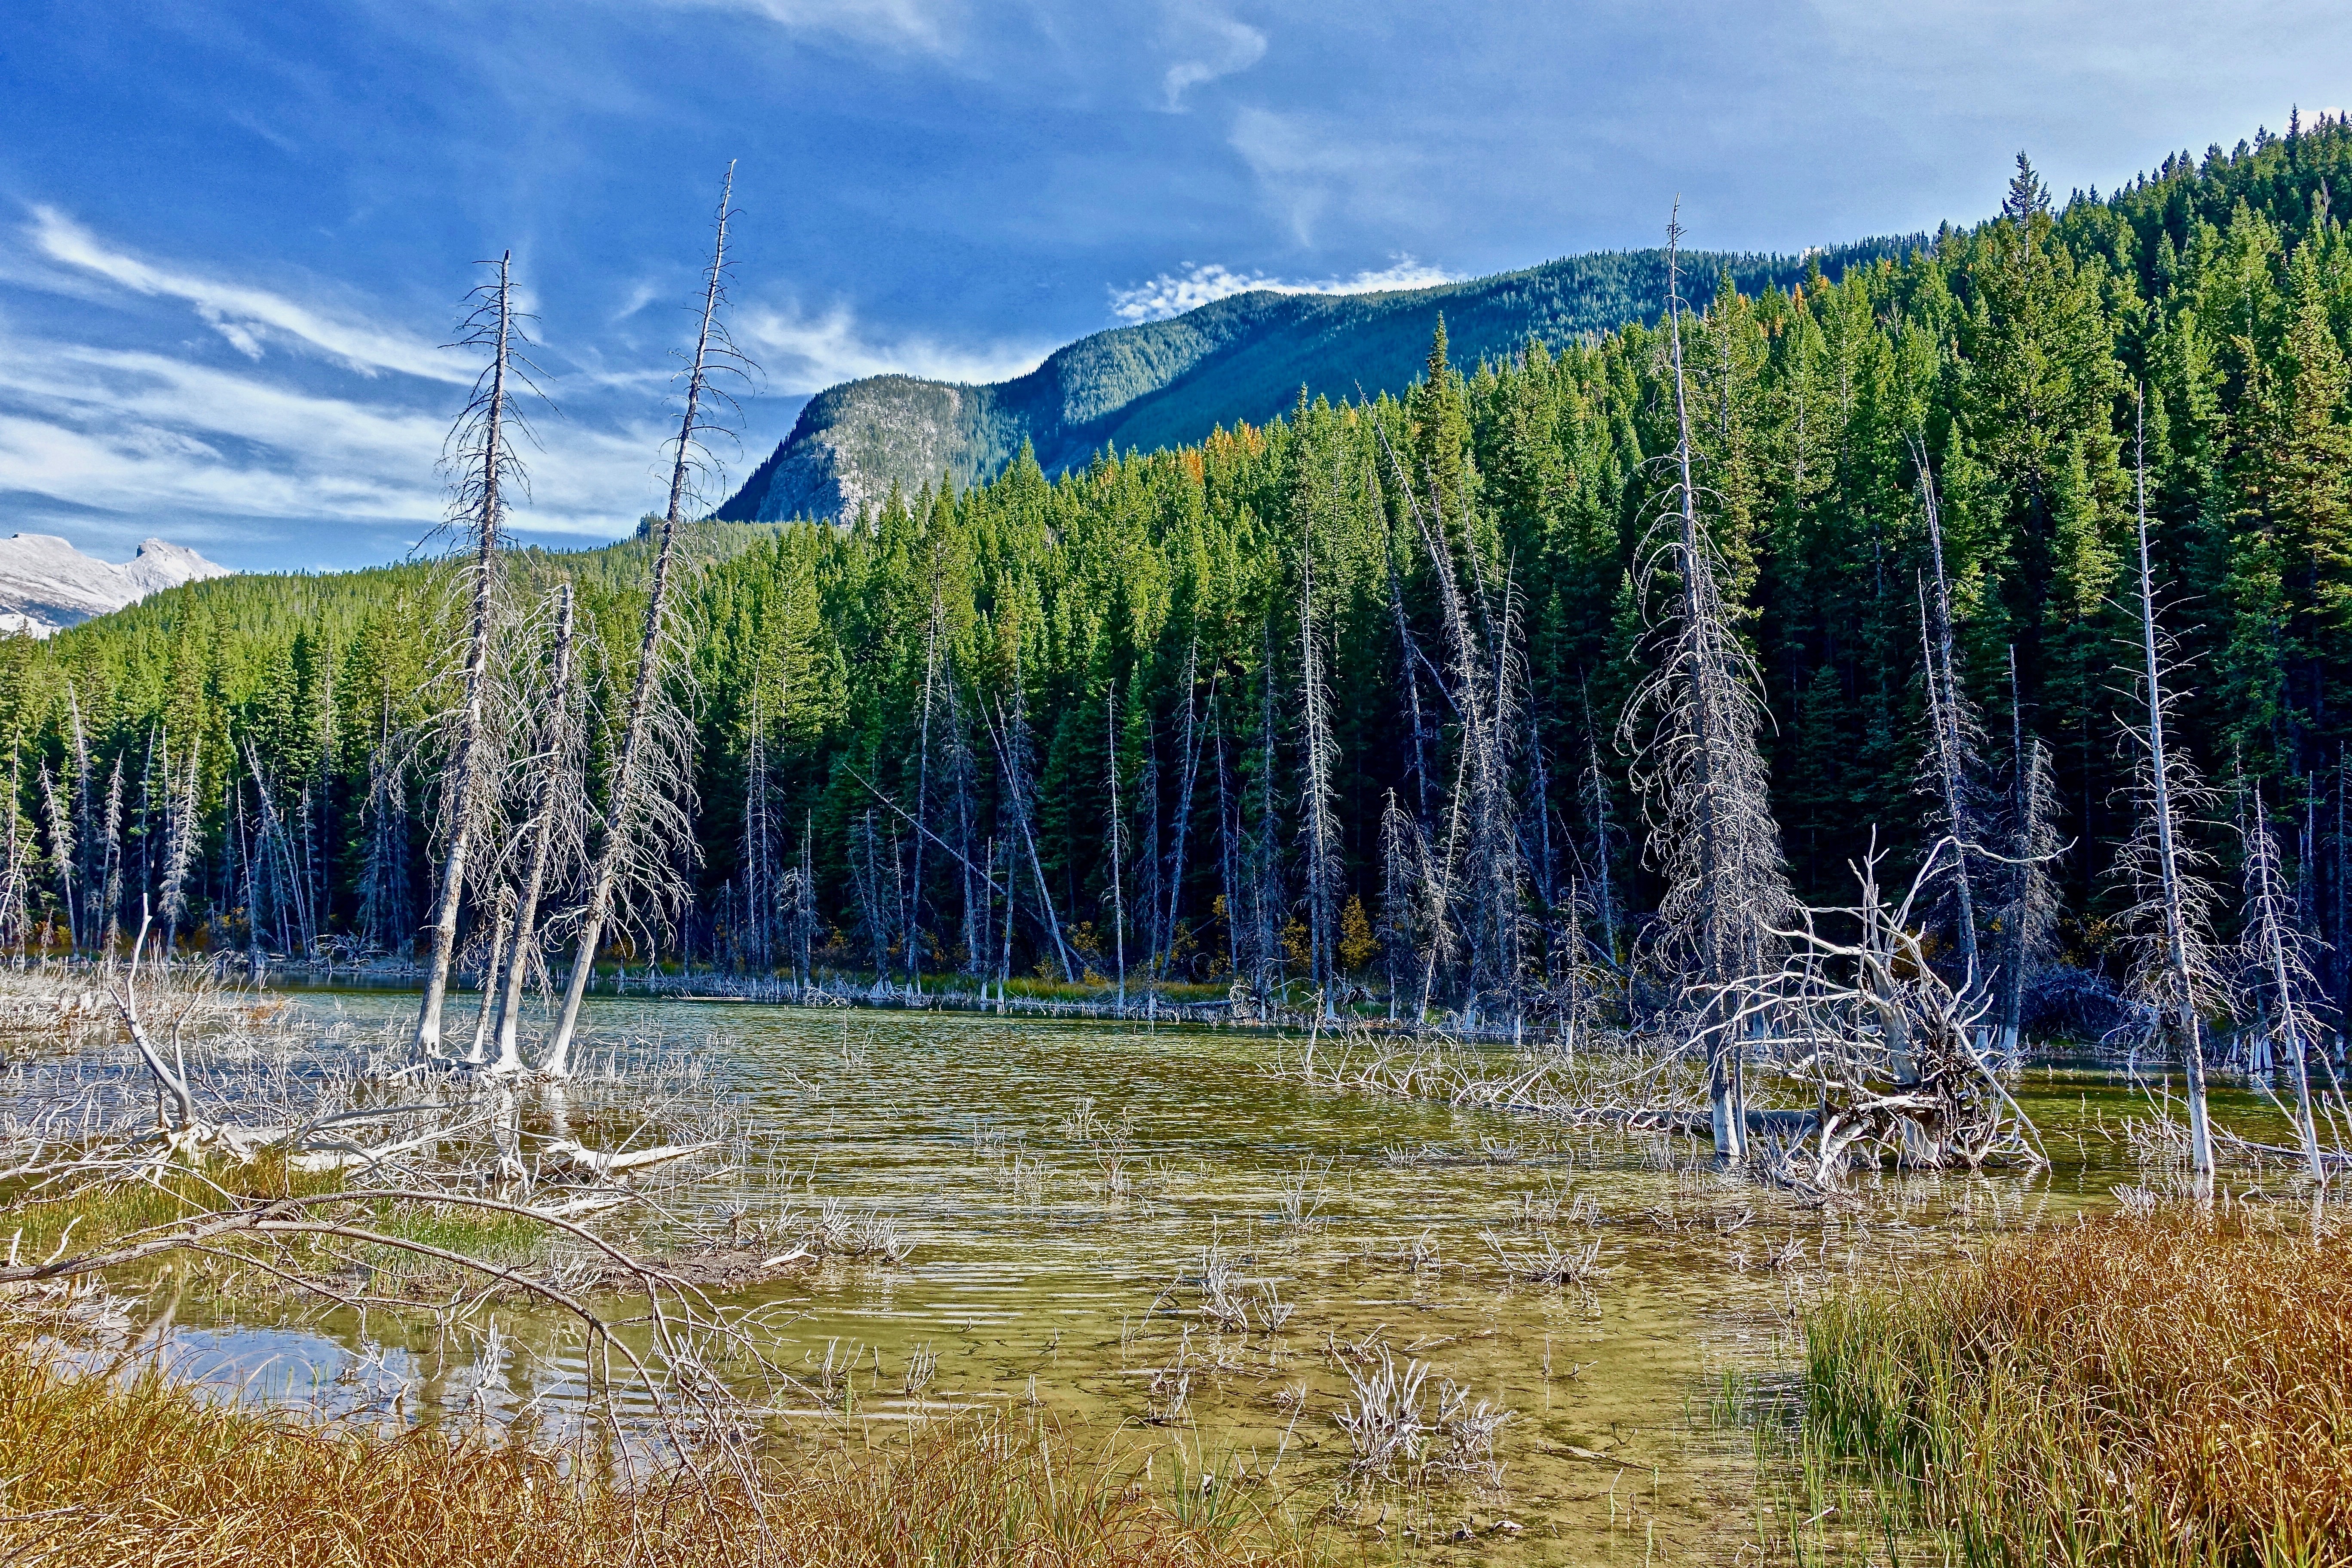
landscape, tree, water, nature, forest, outdoor, wilderness, mountain, meadow, lake, mountain range, reflection, scenic, natural, autumn, scenery, calm, national park, ridge, ecology, wetland, woodland, habitat, larch, ecosystem, biome, natural environment, geographical feature, woody plant, mountainous landforms, temperate coniferous forest